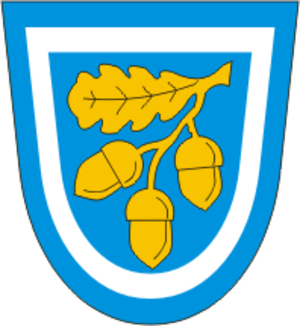
La Halinga de Koonga est une municipalité rurale d'Estonie située dans le Comté de Pärnu. Elle s'étend sur une superficie de 438 km² et a 1 044 habitants au 1ᵉʳ janvier 2012.